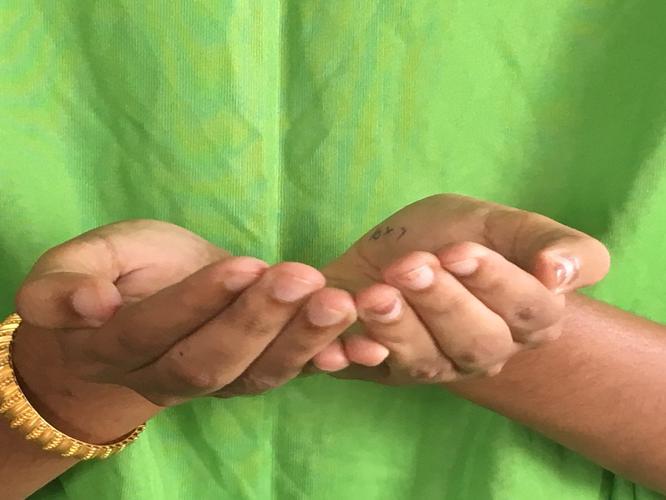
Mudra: Pushpaputa
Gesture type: double_hand